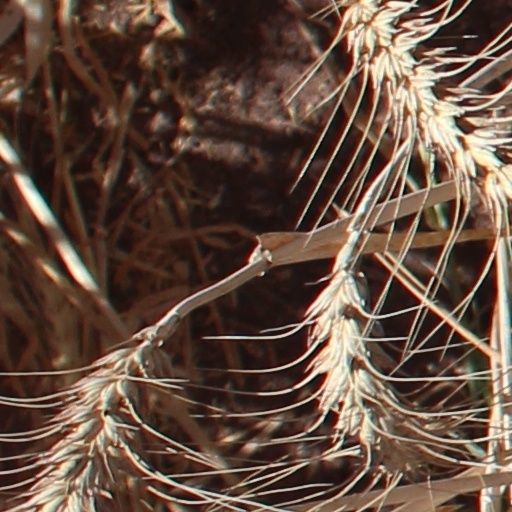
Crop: wheat